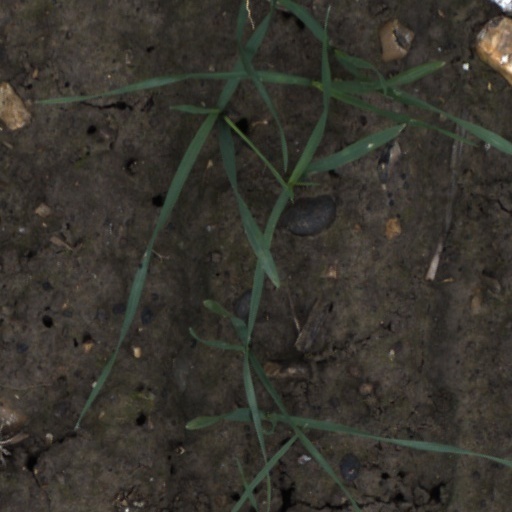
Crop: wheat